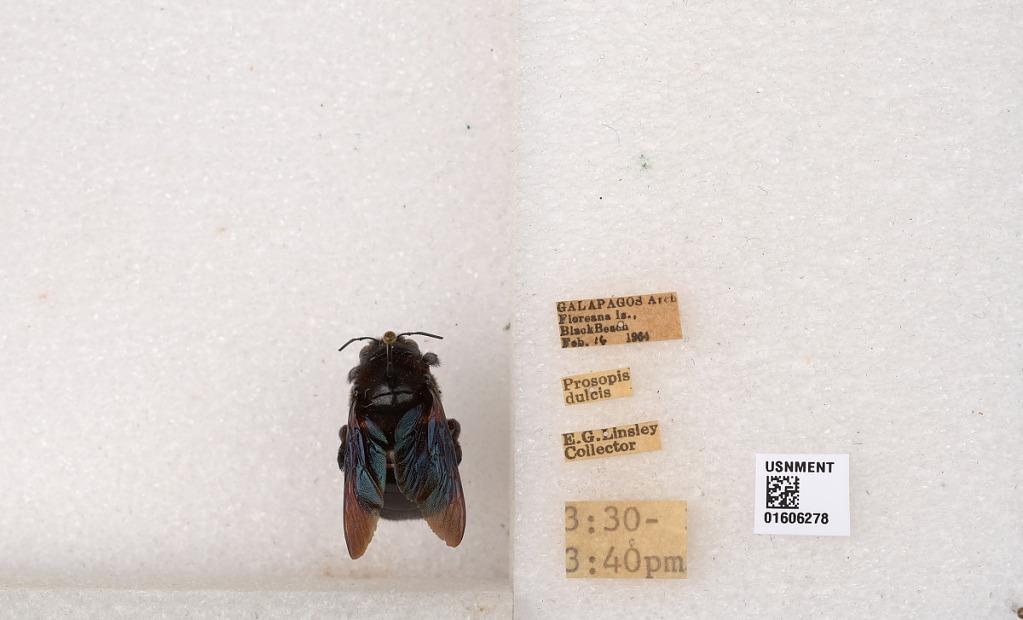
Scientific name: Xylocopa (Neoxylocopa) darwini Cockerell
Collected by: E. Linsley
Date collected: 1964-2-16
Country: Ecuador
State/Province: Galapagos
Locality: Floreana Is., Black Beach
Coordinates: -1.27619, -90.4875